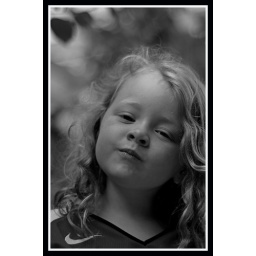
Lola in black and white - mouthful of sweets!